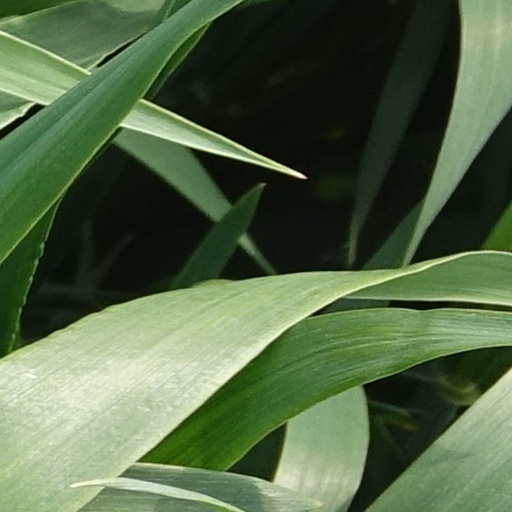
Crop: wheat